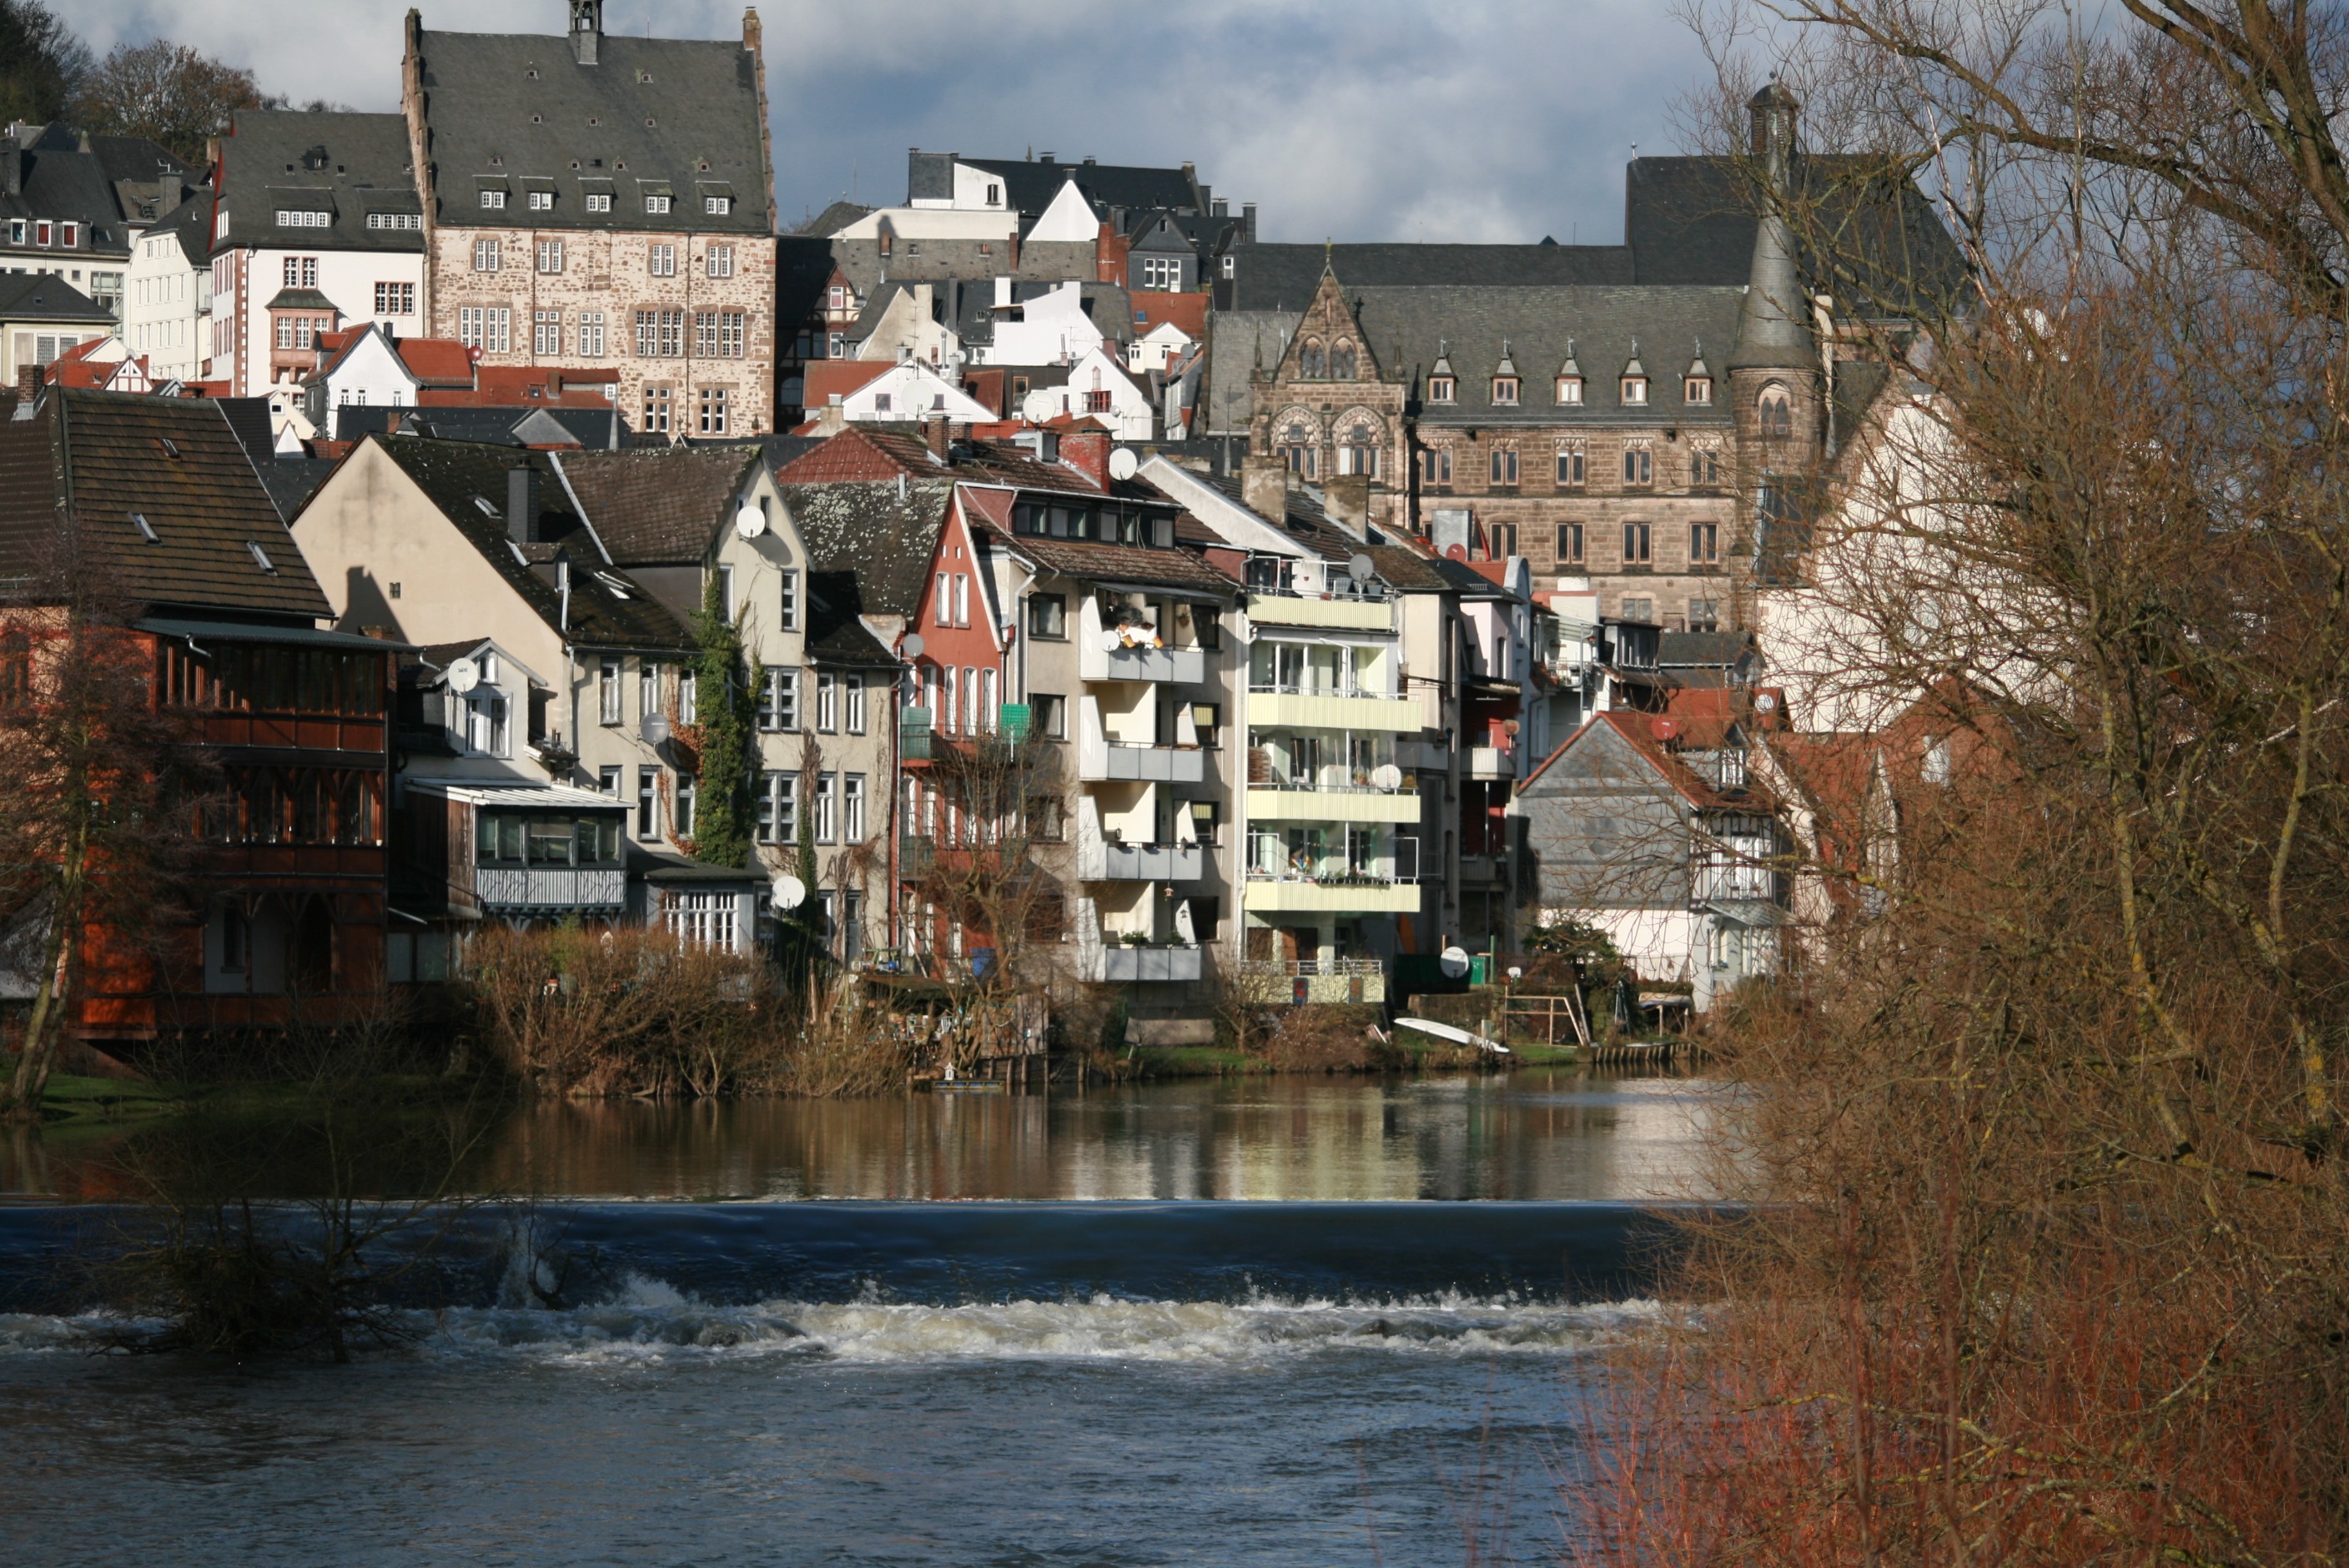
water, winter, town, city, river, canal, cityscape, reflection, tourism, season, waterway, germany, marburg, lahn, urban area, human settlement, lahn mountains, labadze marburg at marburg